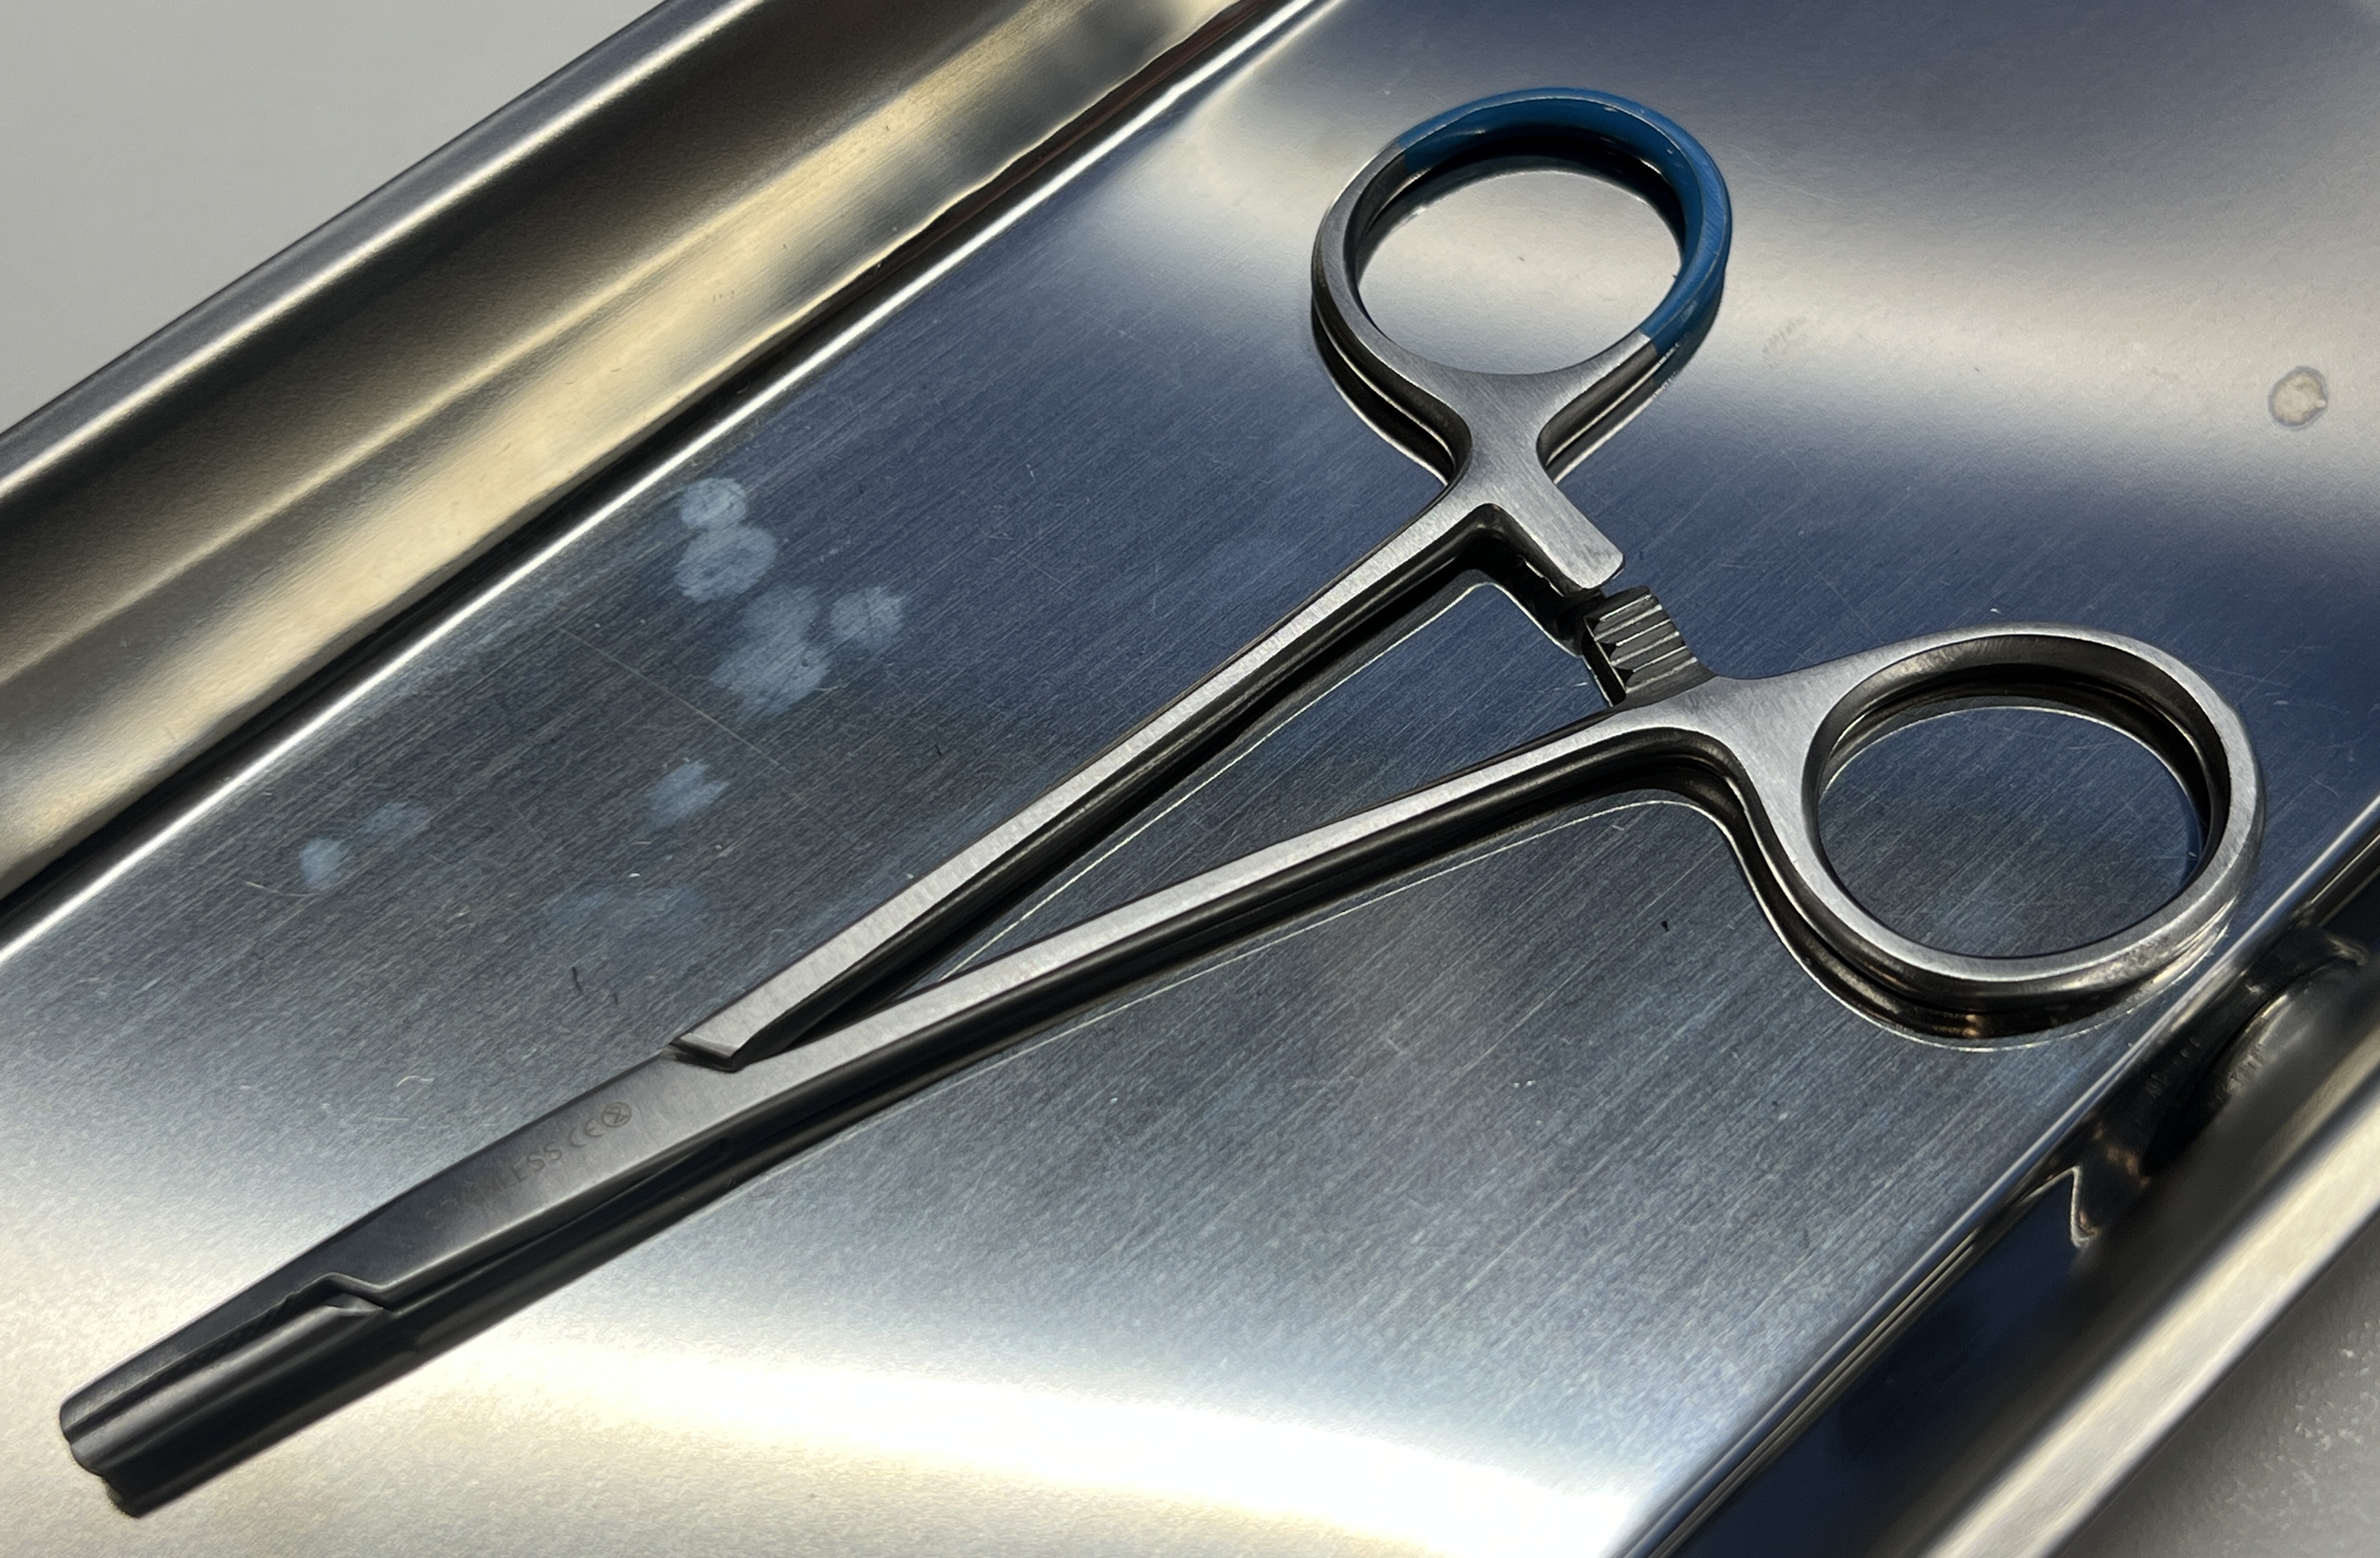
Hinged instrument state: open